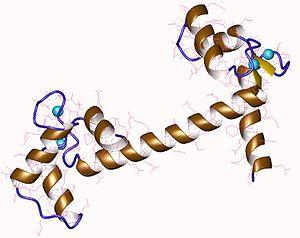
La calmoduline est une calciprotéine ubiquitaire, capable de s'associer aux ions calcium présents dans le milieu cellulaire. Elle possède en effet 4 motifs en main EF, chacun étant capable de s'associer avec un atome de calcium.